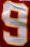
Number: 9